LA Weekly

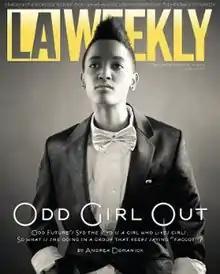
2012 edition featuring musician Syd

LA Weekly is a free weekly alternative newspaper in Los Angeles, California. The paper covers music, arts, film, theater, culture, and other local news in the Los Angeles area. "LA Weekly" was founded in 1978 by Jay Levin (among others), and he served as the publication's editor from 1978 to 1991, as well as its president from 1978 to 1992.